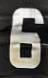
Number: 6